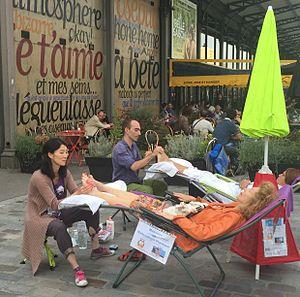
Image de Paris XIXe arrondissement en août 2015. This image was uploaded as part of L'Été des villes 2015. বাংলা